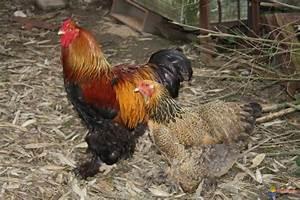
chicken